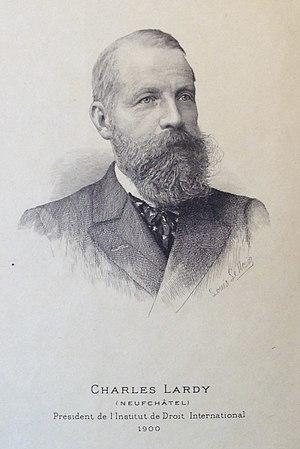
Charles Édouard Lardy est un juriste, personnalité politique et diplomate, appartenant à la première génération de diplomates professionnels suisses.